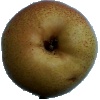
Label: Pear Forelle 1